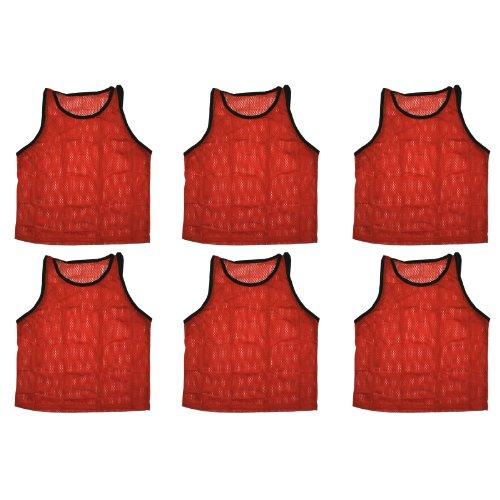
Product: BlueDot Trading Youth Sports Pinnie Scrimmage Training Vest
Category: Sports & Outdoors | Sports & Fitness | Team Sports | Soccer
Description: We carry both YOUTH and ADULT in Red, Orange, Yellow, Green, Blue, Light Blue, Grey, Black, Pink, and Purple.
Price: $17.65
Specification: Product Dimensions:         10.5 x 6.1 x 2.6 inches ; 10.4 ounces    |Shipping Weight: 10.4 ounces (View shipping rates and policies)|Domestic Shipping: Currently, item can be shipped only within the U.S. and to APO/FPO addresses. For APO/FPO shipments, please check with the manufacturer regarding warranty and support issues.|International Shipping: This item can be shipped to select countries outside of the U.S.  Learn More|ASIN: B005Q16MDW|Item model number: 6 Red youth sports pinnies|    #9    in Boys' Soccer Jerseys    |    #44    in Boys' Sports Shirts